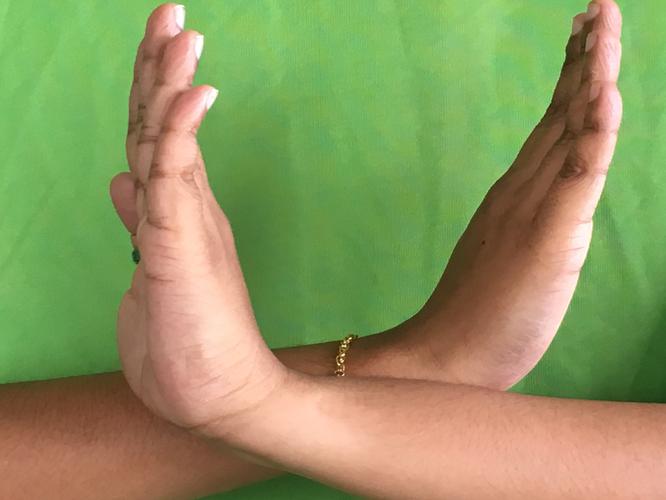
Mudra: Swastikam
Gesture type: double_hand